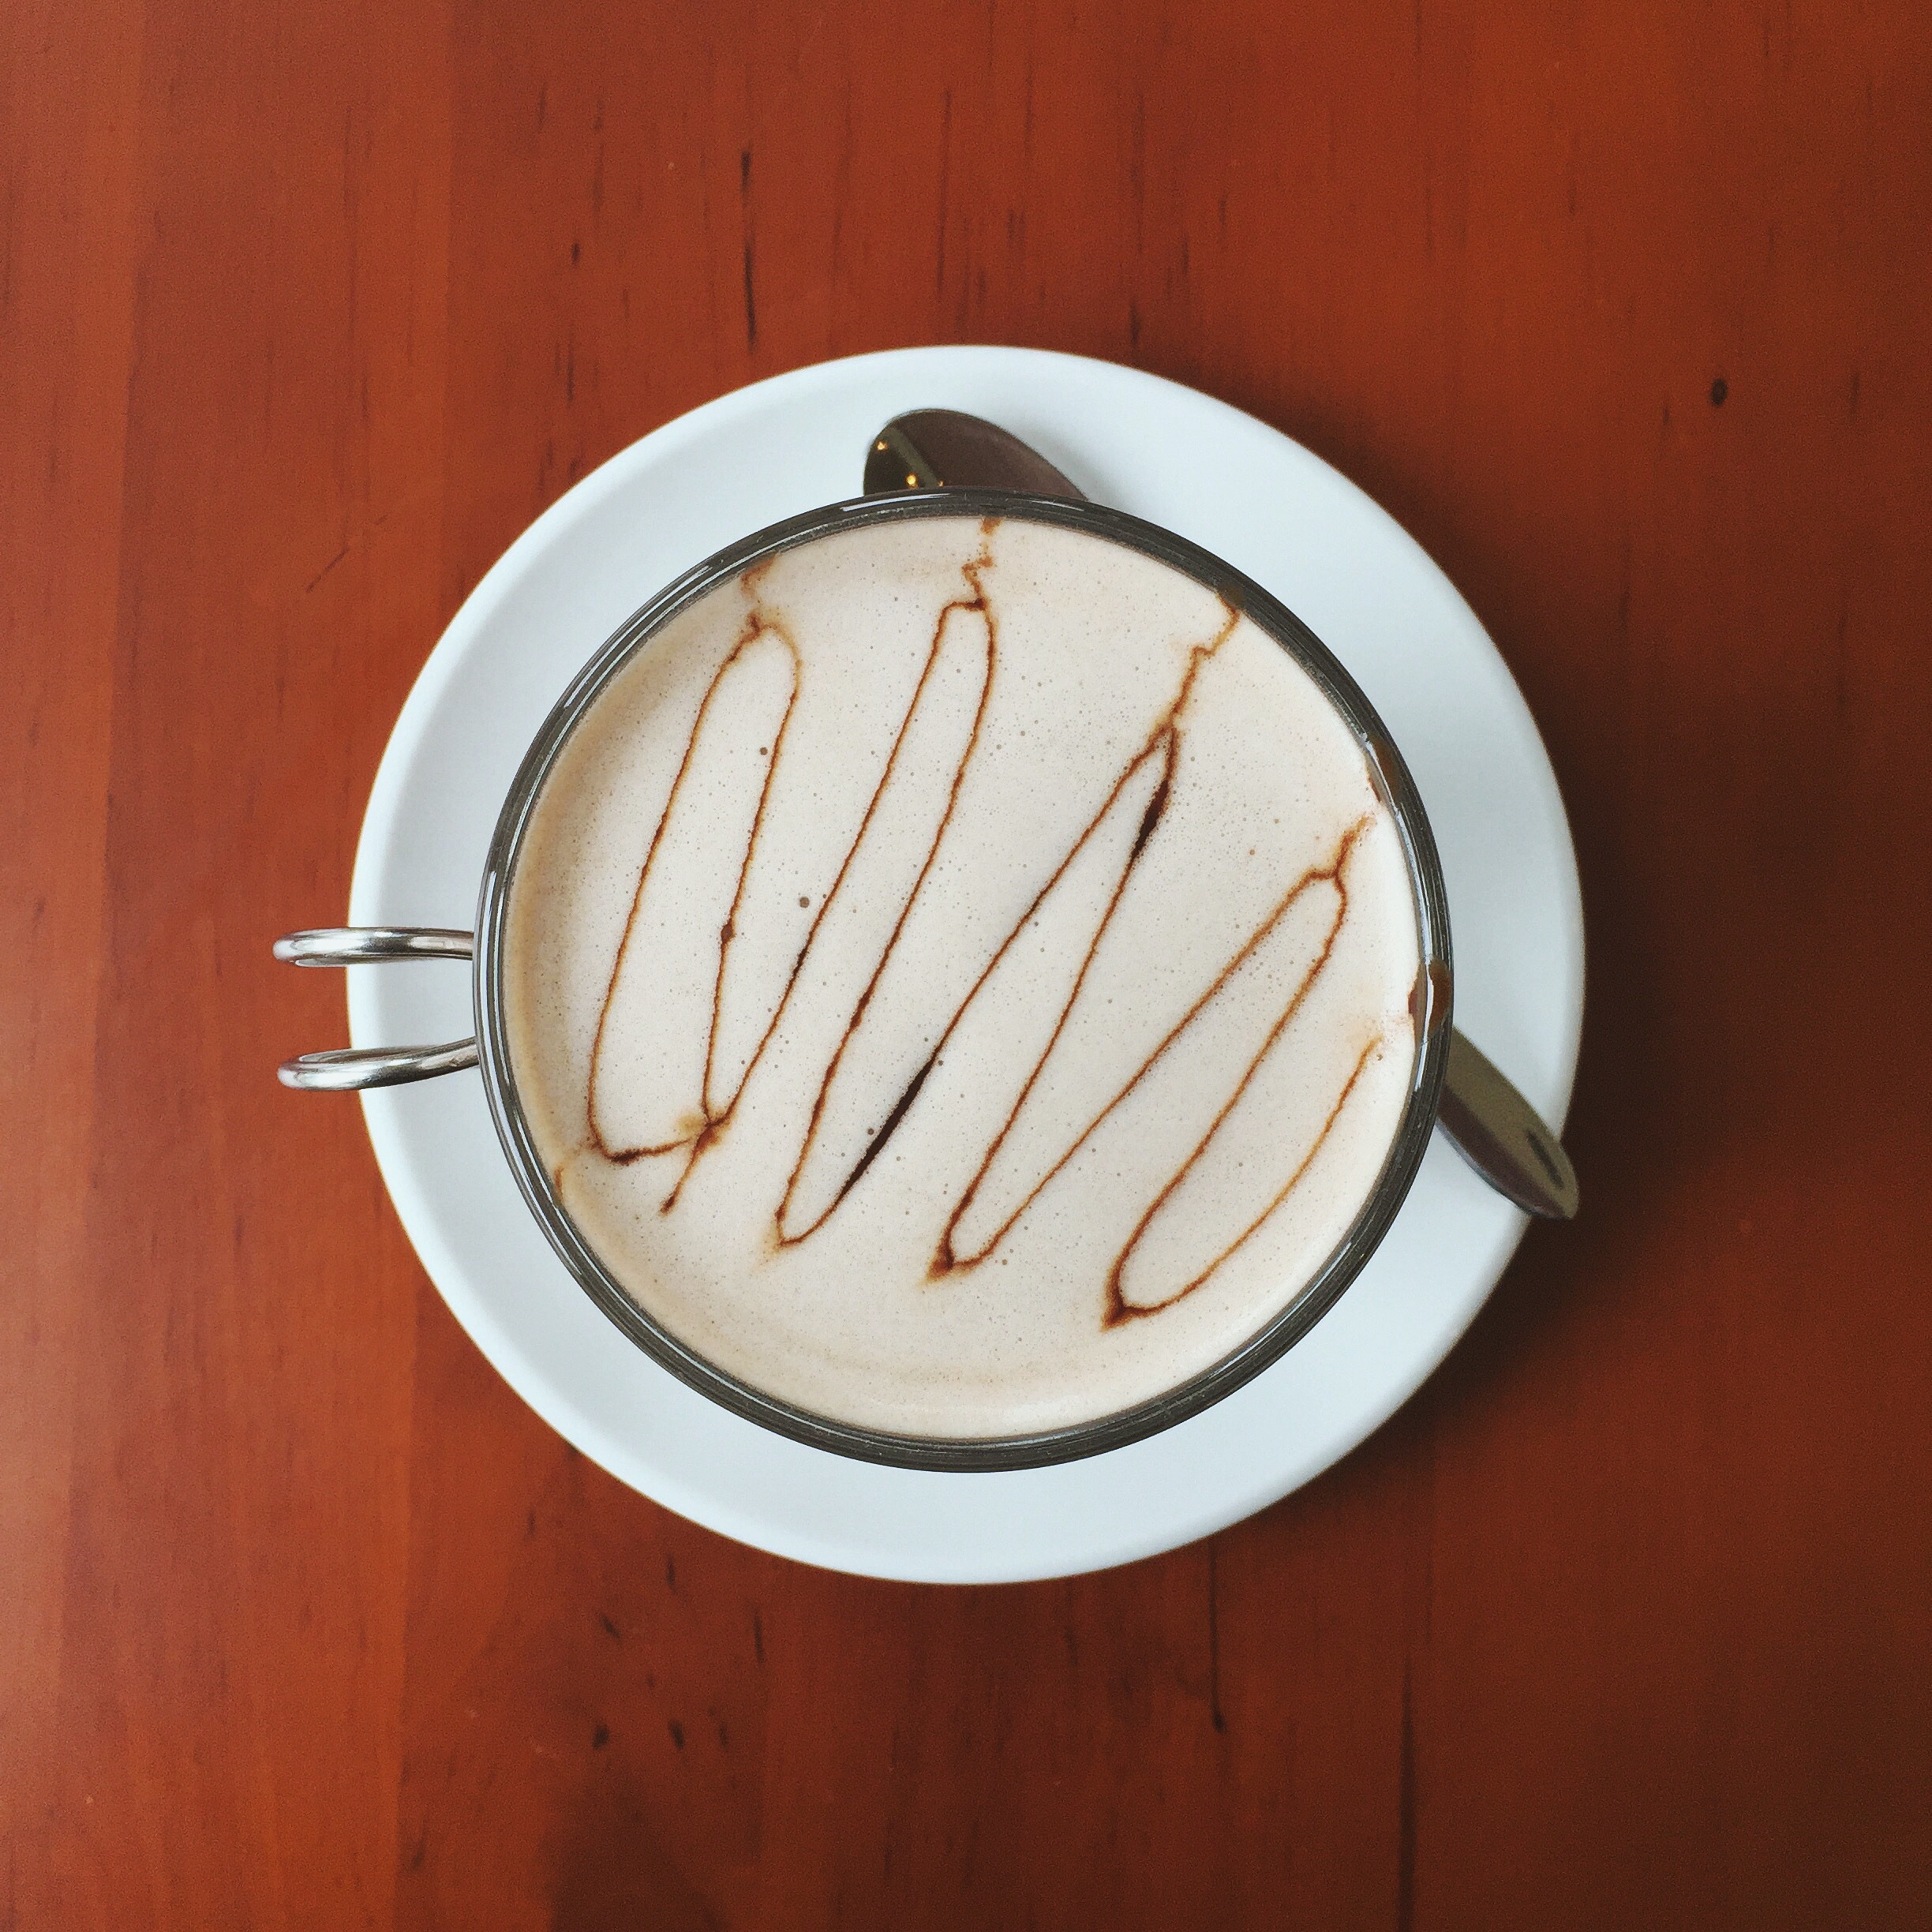
wood, cup, ceramic, coffee cup, circle, organ, carving, shape